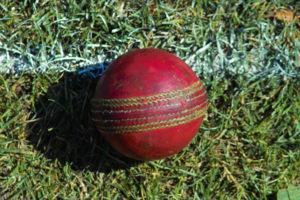
Les « Lois du Cricket » sont un ensemble de règles qui président au déroulement d'un match de cricket. Les règles du cricket sont composées actuellement de quarante-deux lois et sont la propriété du Marylebone Cricket Club, un club privé basé à Londres.
Une balle de cricket est de forme sphérique, et est faite de liège dur recouvert de cuir. Les règles qui précisent ses caractéristiques et son utilisation sont définies par la quatrième loi du cricket.